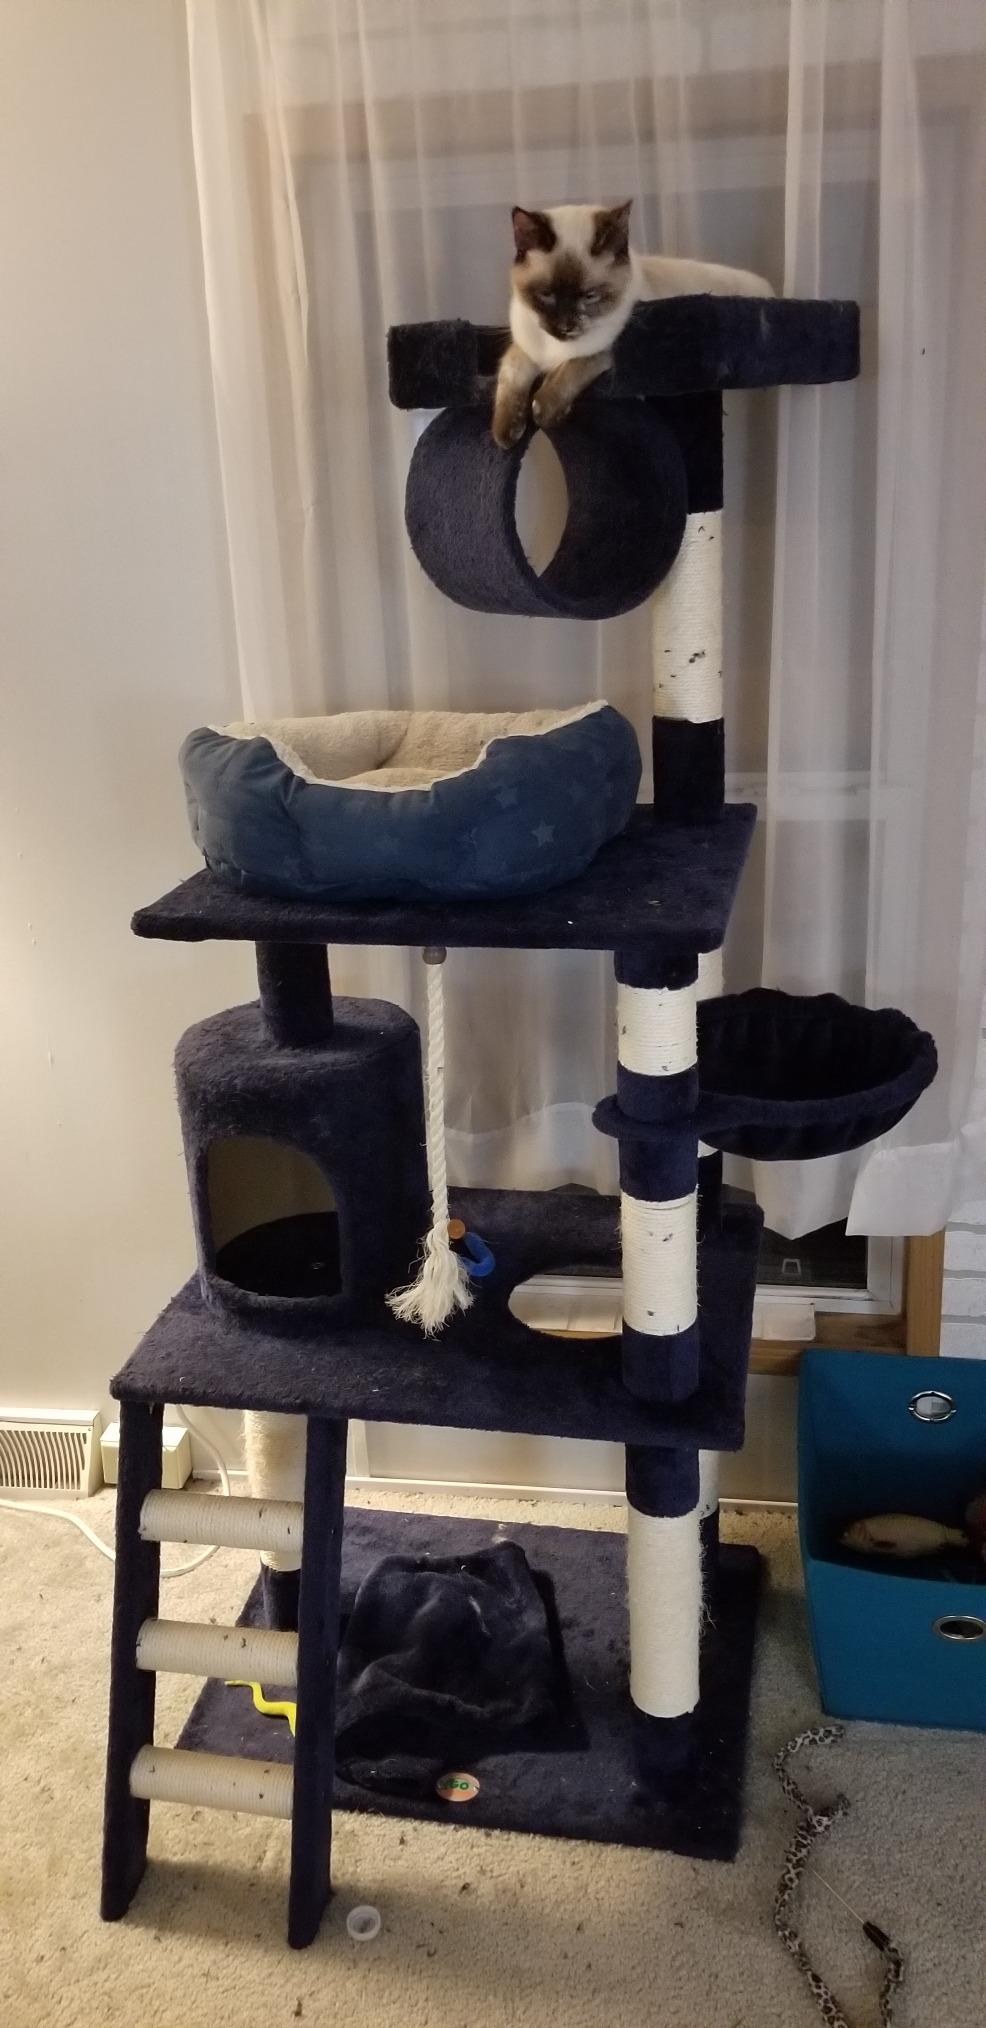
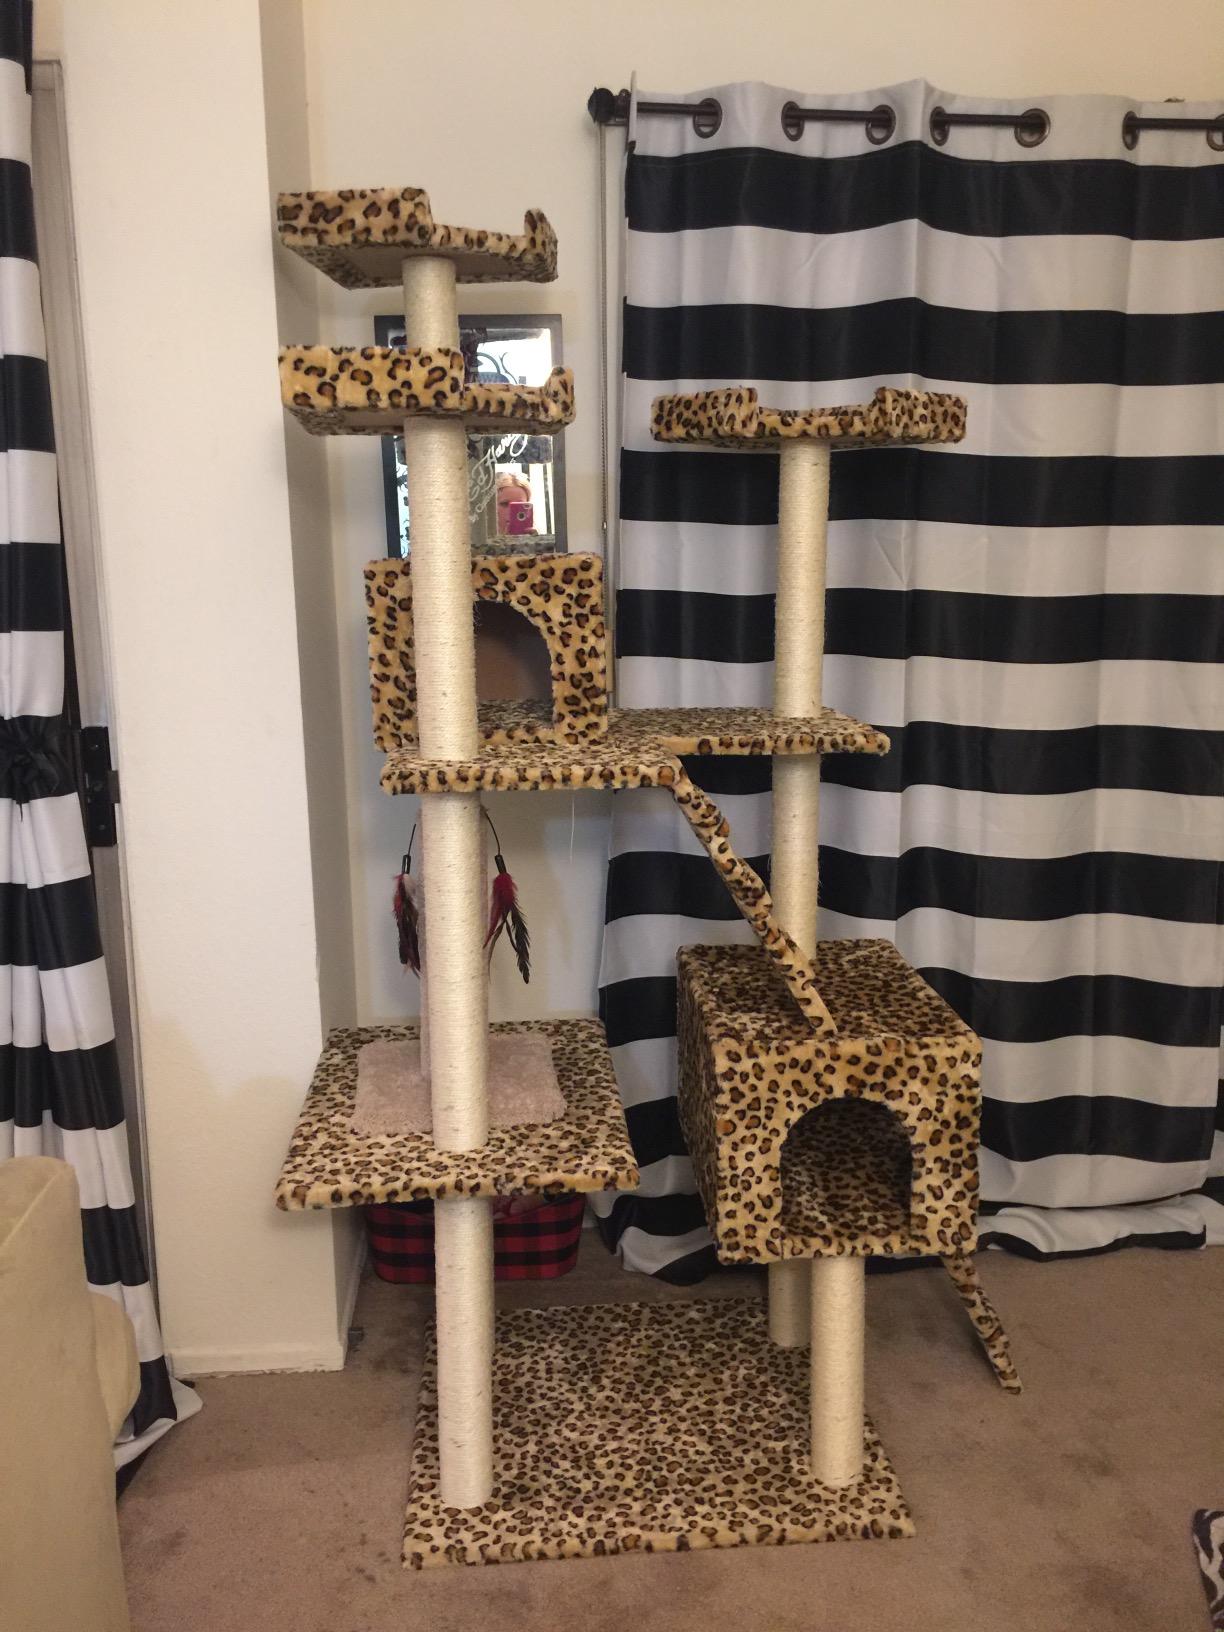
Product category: items_cat tree
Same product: no